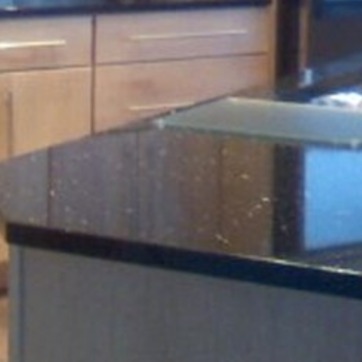
Material: polishedstone